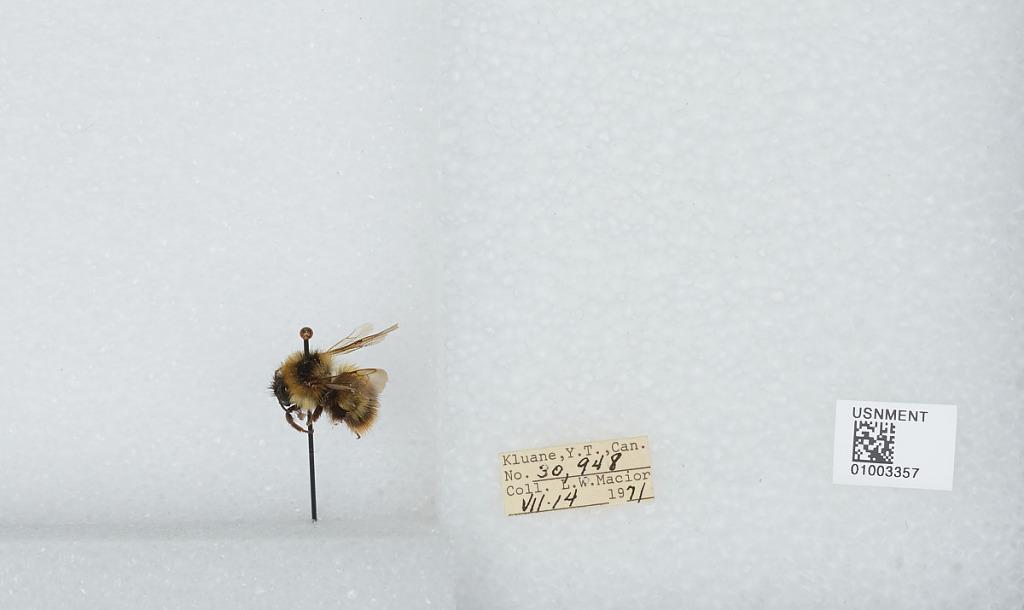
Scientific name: Bombus (Pyrobombus) frigidus Smith
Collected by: L. Macior
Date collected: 1971-7-14
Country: Canada
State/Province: Yukon Territory
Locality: Kluane
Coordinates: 60.75, -139.5